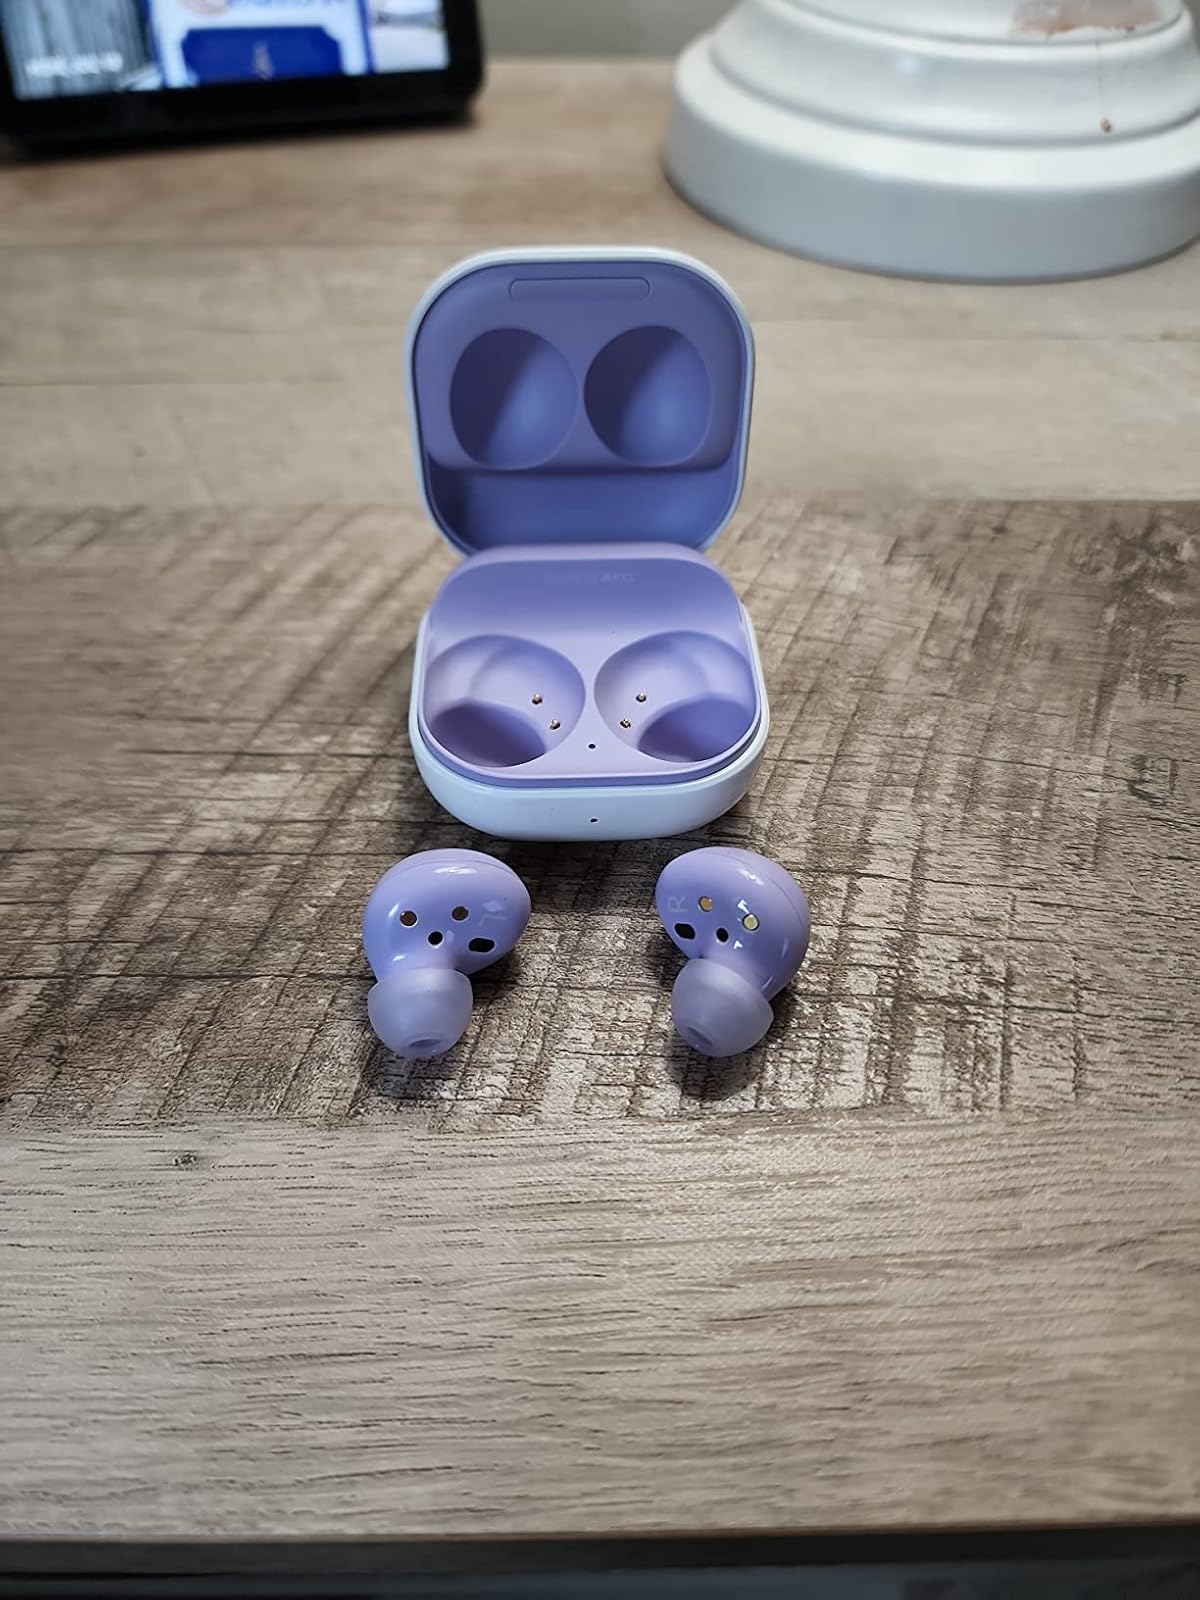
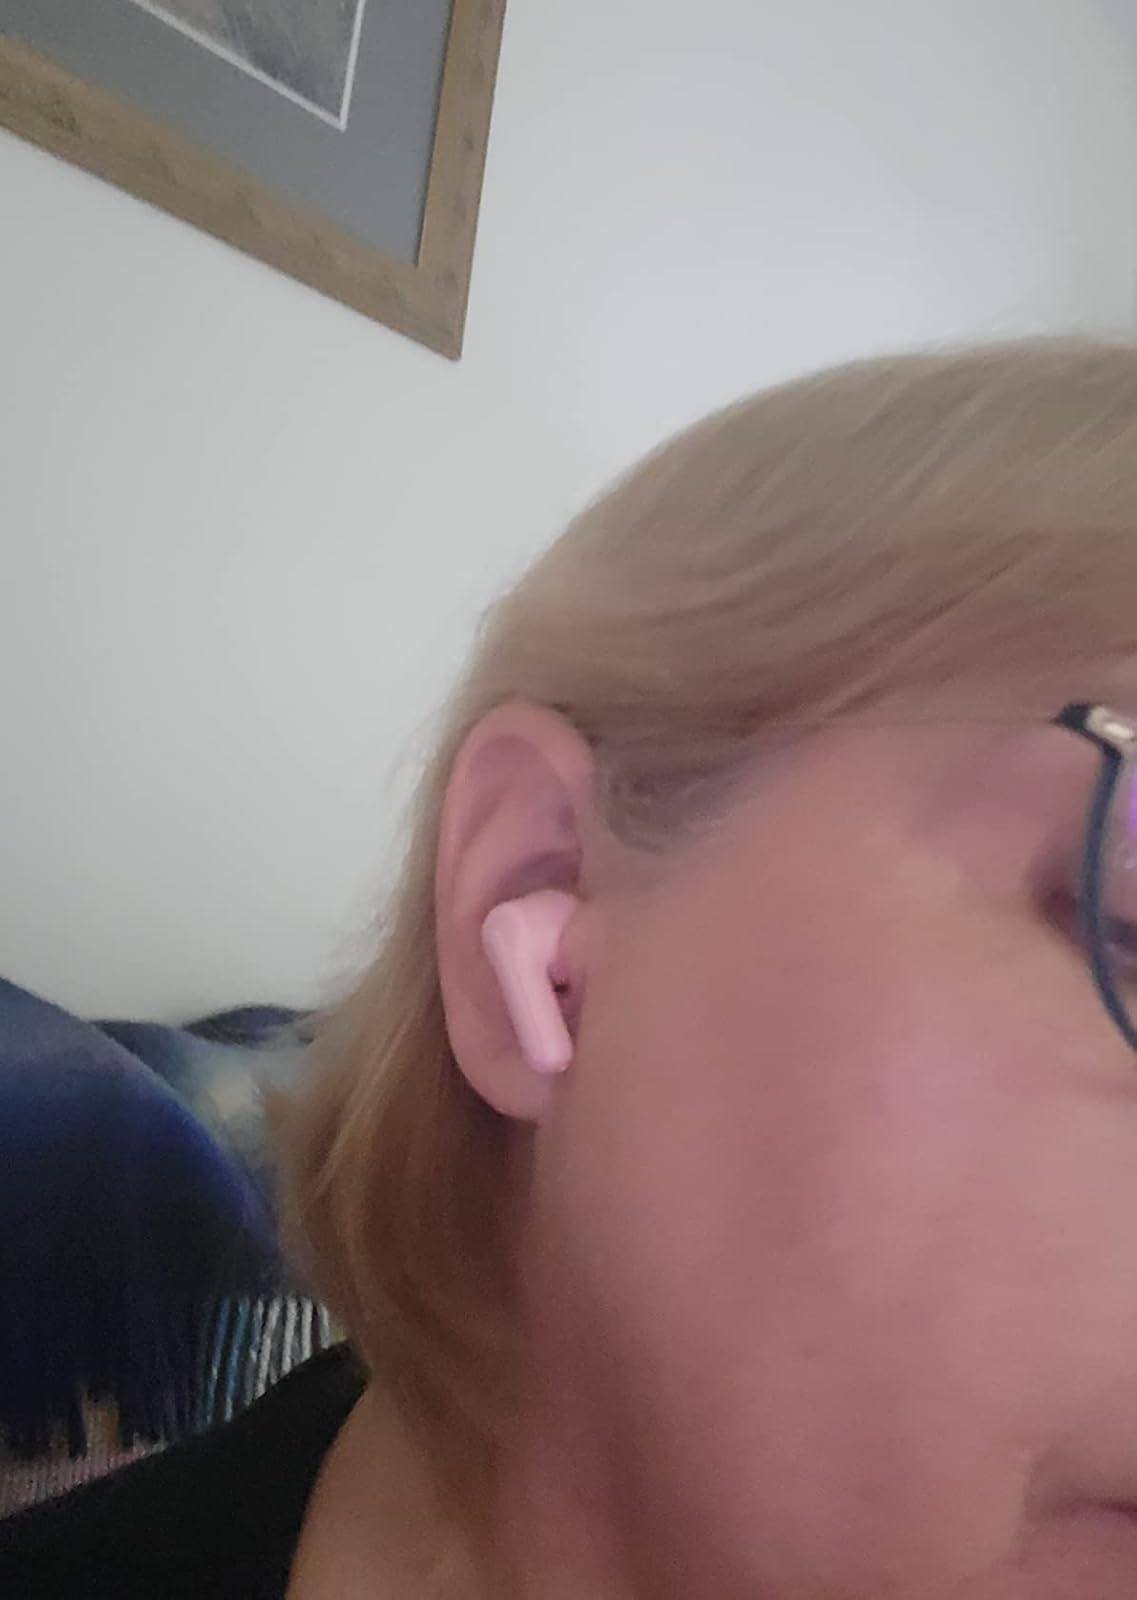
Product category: earbuds
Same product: no